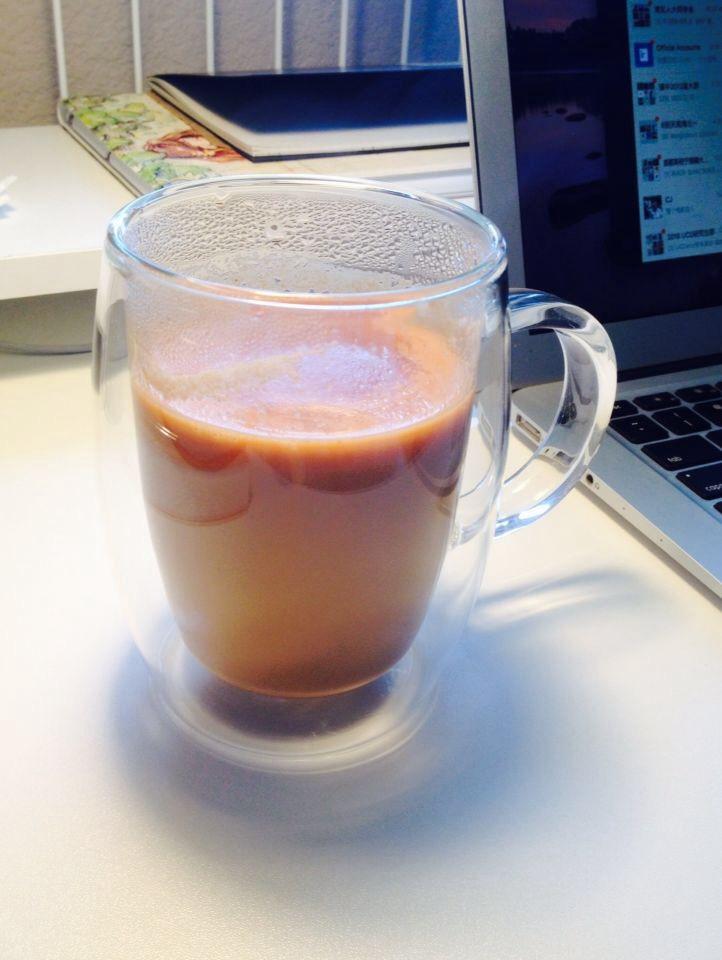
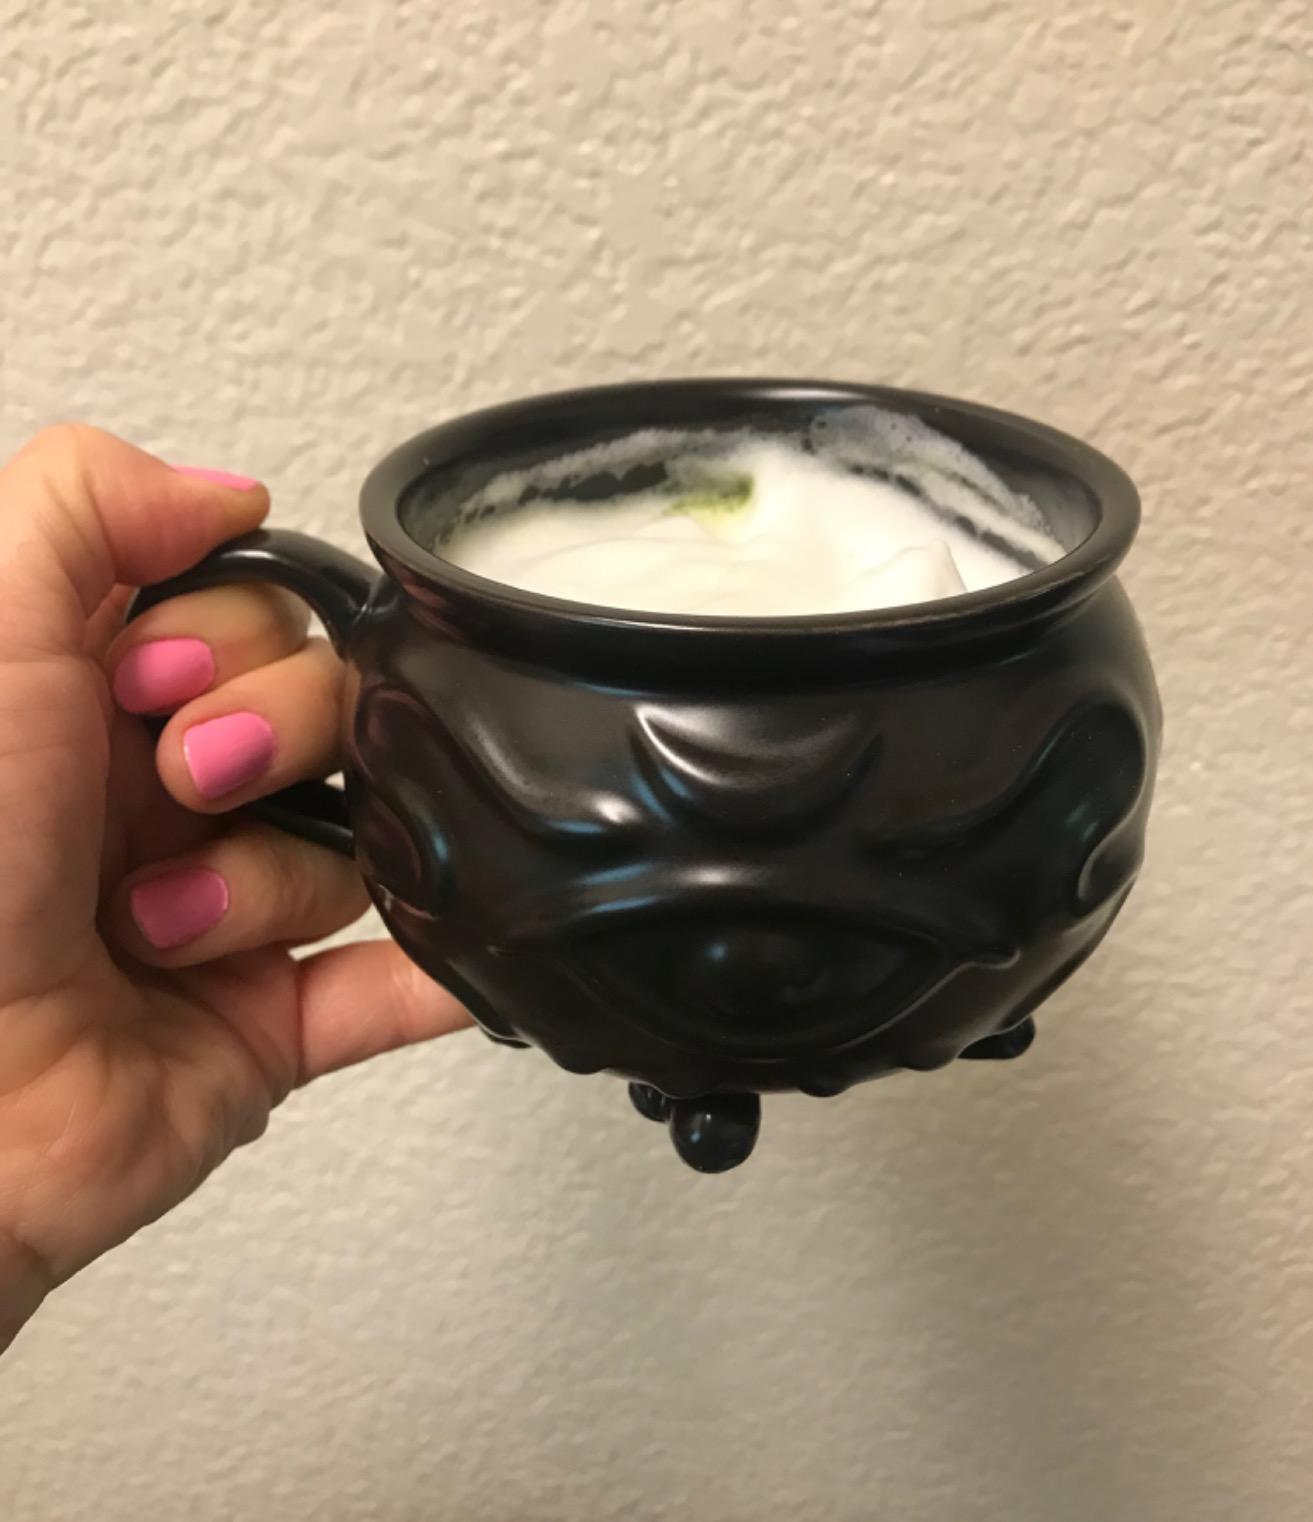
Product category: items_mug
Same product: no